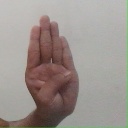
अक्षर: ब